Tropical Storm Barijat (2018)

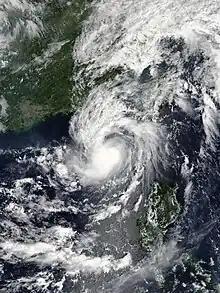
Barijat at peak intensity in the South China Sea on September 11

Tropical Storm Barijat, known in the Philippines as Tropical Storm Neneng, was a weak tropical storm that caused flooding in the far northern regions of the Philippines and Southern China in mid-September 2018. "Barijat", a replacement name for Utor which is a Marshallese word for coastal areas impacted by waves or winds, the thirty-third tropical depression and twenty-third tropical storm of the 2018 Pacific typhoon season, it was first noted as an area of convection in the South China Sea on September 6. On September 8, it was upgraded to a tropical depression, and by September 11, it intensified into a tropical storm, with the Japan Meteorological Agency (JMA) giving it the name "Barijat". Barijat peaked in intensity 6 hours later, with 10-min winds of and 1-min winds of . Barijat continued westward, and on November 12 at 00:30 UTC, it made landfall over Zhanjiang, quickly dissipating afterwards.